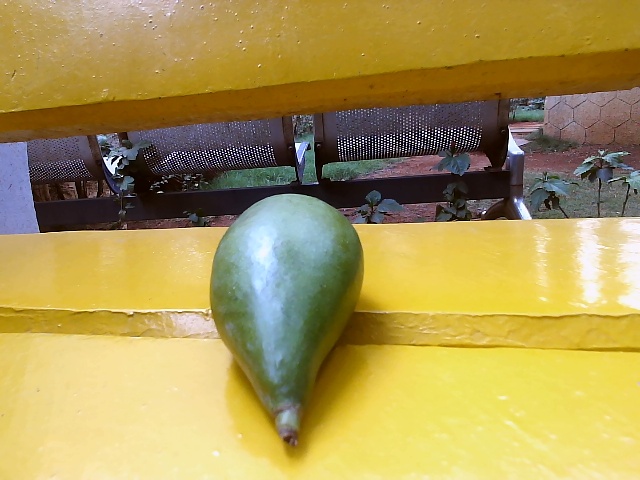
Label: Raw_Mango